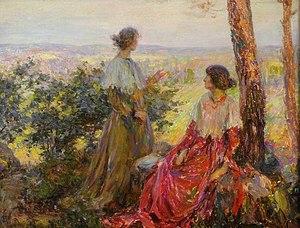
.